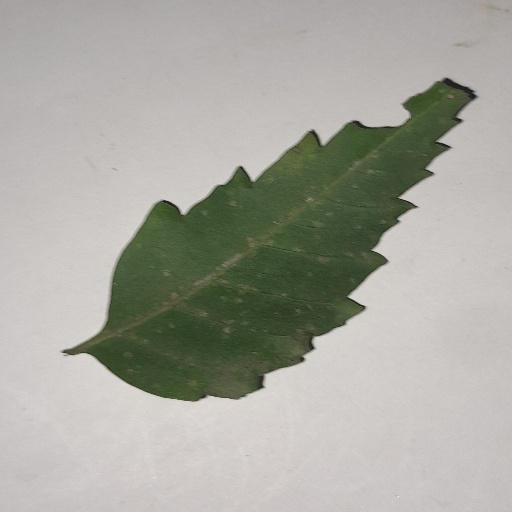
Species: Neem
Leaf condition: Powdery Mildew